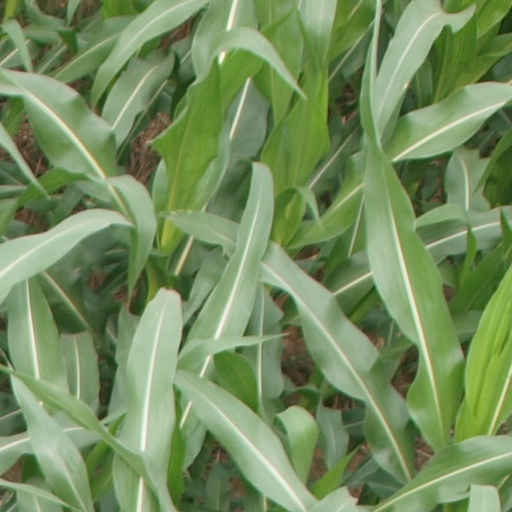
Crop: maize; corn